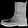
Label: Ankle boot